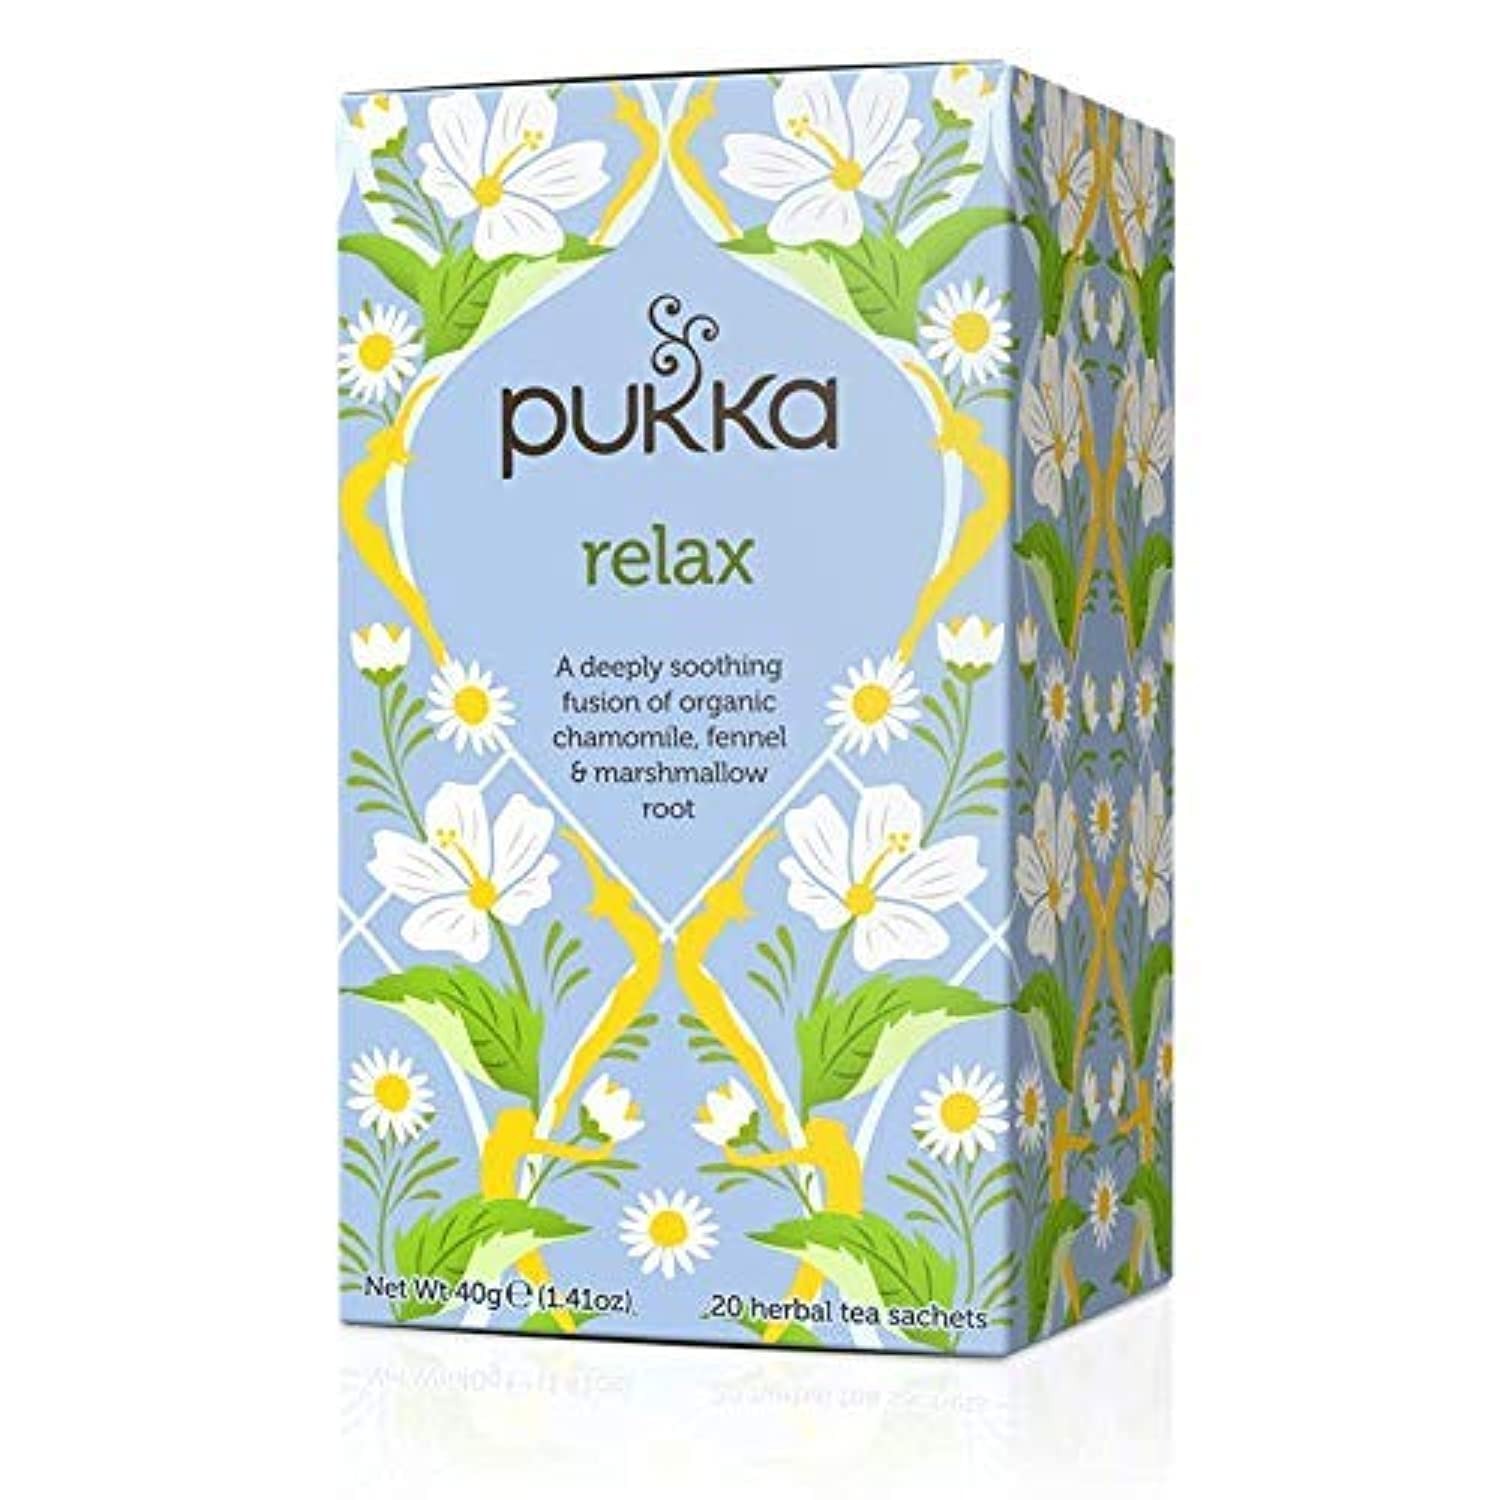
Item Name: Pukka Organic Herbal Tea - Relax - Chamomile Fennel and Marshmallow Root - 0.8 oz - 20 Count
Bullet Point 1: Chamomile flower (18%), licorice root, sweet fennel seed (12%), wild fennel (bitter fennel) seed (12
Bullet Point 2: 95%+ Organic, Gluten Free, Dairy Free, Yeast Free, Wheat Free, Vegan, Kosher
Bullet Point 3: Organic Chamomile, Fennel and Marshmallow Root Tea To Calm and Soothe 20 Tea Sachets Individually Wr
Value: 20.0
Unit: Count

Price: 9.24